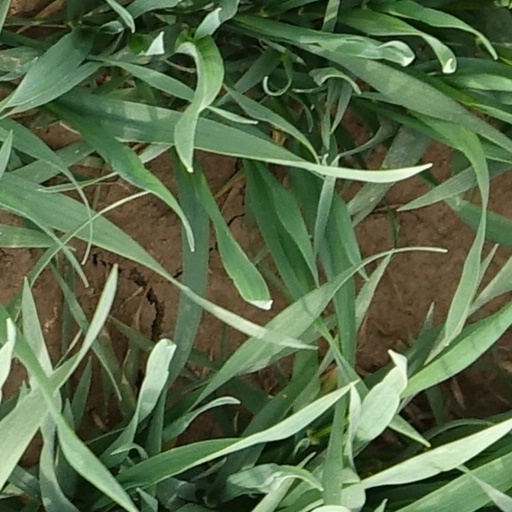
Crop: wheat